Panteley Kiselov

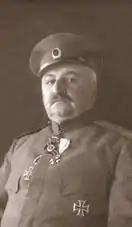

Panteley Kiselov (23 October 1863 – 14 October 1927) was a Bulgarian soldier and general who fought in the Serbo-Bulgarian War of 1885, the Balkan Wars of 1912–1913 and World War I. He is best known as commander of the 4th Preslav Infantry Division during the Romanian Campaign of 1916 and victor of the Battle of Tutrakan.